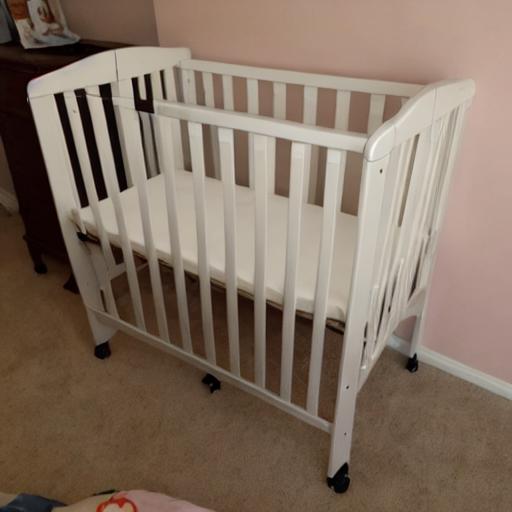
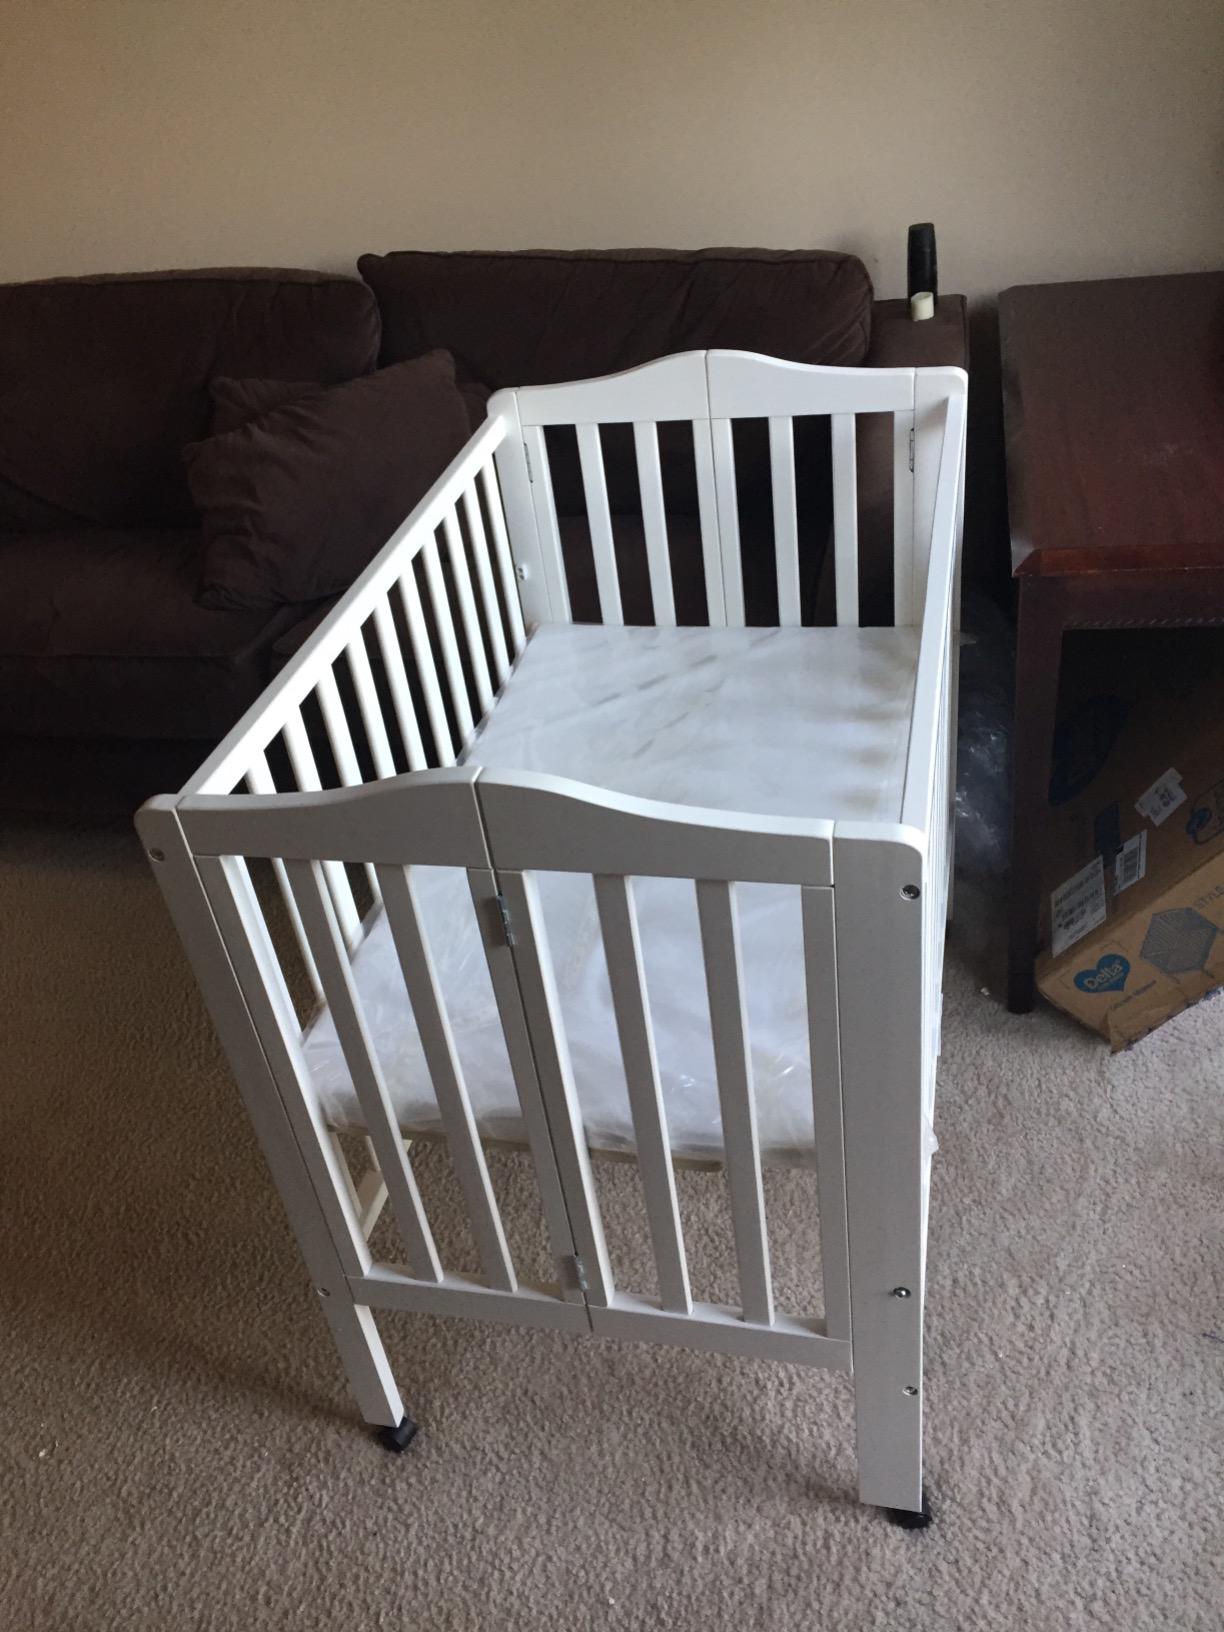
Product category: products_crib
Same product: no